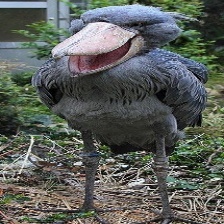
Species: SHOEBILL
Scientific name: BALAENICEPS REX